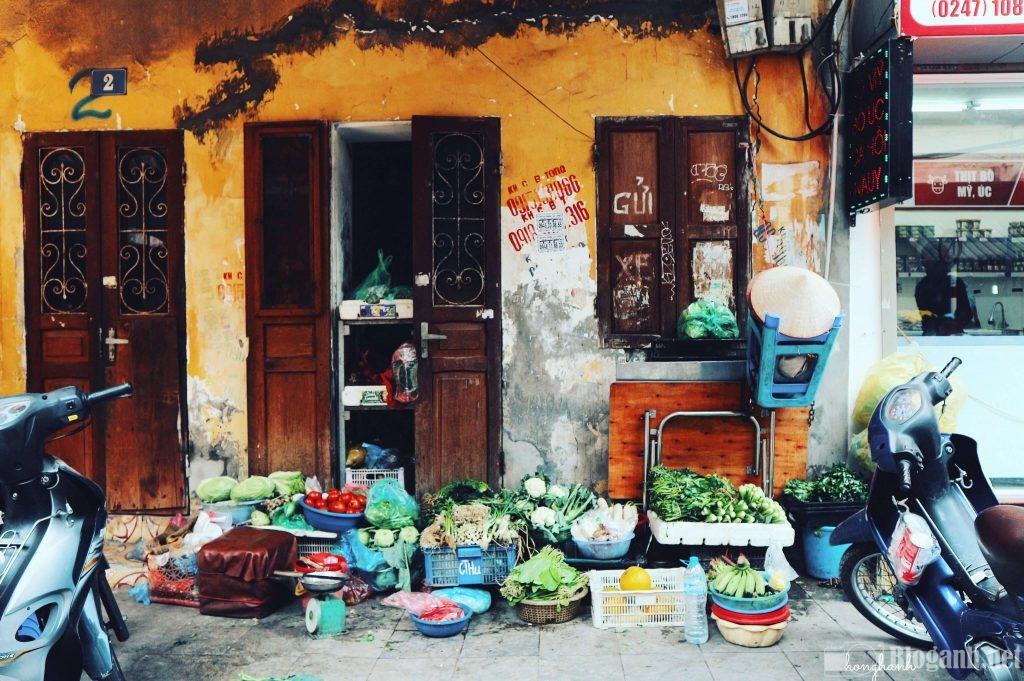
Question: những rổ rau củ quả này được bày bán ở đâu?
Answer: ở trên vỉa hè trước căn nhà số 2